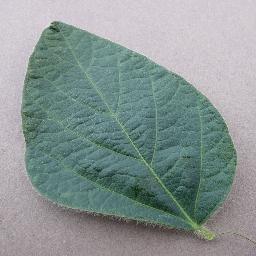
Label: Soybean___healthy